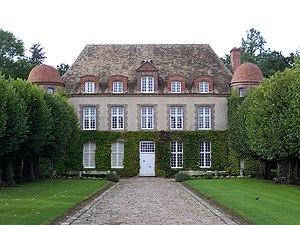
Château de Tilly (Yvelines, France)
Le Drouais est une région naturelle de France située au nord de l'Eure-et-Loir, s'étendant dans une moindre mesure dans les Yvelines. Ouvert aux influences de la Normandie, de la Beauce et de l'Île-de-France, il constitue une zone de transition au même titre que son voisin de l'ouest, le Thymerais. Historiquement, le Drouais fait partie de l'Île-de-France, tandis que Nogent-le-Roi et Maintenon font partie de l'Orléanais. Il constitua rapidement une terre stratégique dans les conflits opposant les rois de France aux ducs de Normandie. Aujourd'hui, il s'agit toujours d'un territoire fortement lié à la région parisienne, en particulier au département limitrophe des Yvelines : une partie des communes qui le composent se situe dans l'aire urbaine de Paris.
Cet article recense les sites protégés des Yvelines, en France.
François Joseph Paul, marquis de Grasse Tilly, comte de Grasse, né au château des Valettes du Bar le 13 septembre 1722, et mort le 11 janvier 1788 au château de Tilly, est un officier de marine français qui sert la Marine royale française. Il assume divers commandements lors des guerres de Succession d'Autriche et de Sept Ans avant de terminer sa carrière comme lieutenant-général lors de la guerre d'indépendance américaine.
Tilly est une commune française située dans le département des Yvelines en région Île-de-France.